Simon Rohrich

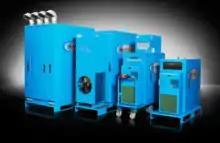
From left to right, R.A.S.E.R. HD, R.A.S.E.R. DX, C3-S.P.E.A.R., and S.H.I.E.L.D.

Rohrich was also instrumental in the production of many of the company's other technologies, including: